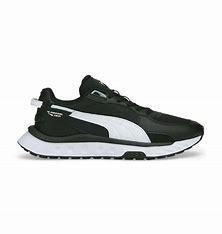
Brand: Puma
Model: Wild Rider